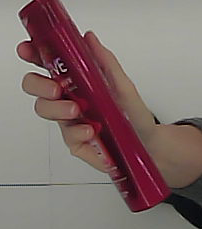
Product: loreal_shampoo